1002 German royal election

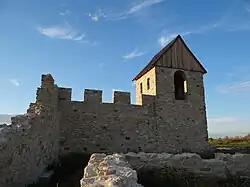
West tower of the Royal palace of Werla, as reconstructed in 2012

The chief candidates to succeed Otto were the dukes of the Empire, but Eckard I of Meissen also actively competed though he was only a margrave. According to Thietmar of Merseburg he is meant to have been promoted to the duchy of Thuringia by the Thuringians in a popular election and he had been particularly valued by the deceased emperor.